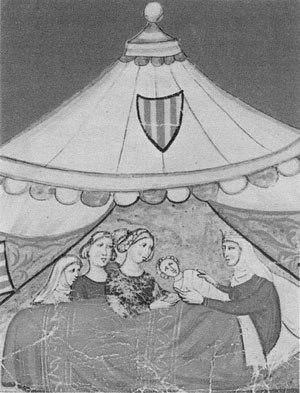
Cette page concerne l’année 1194 du calendrier julien.